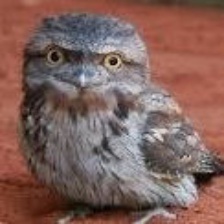
Species: TAWNY FROGMOUTH
Scientific name: PODARGUS STRIGOIDES